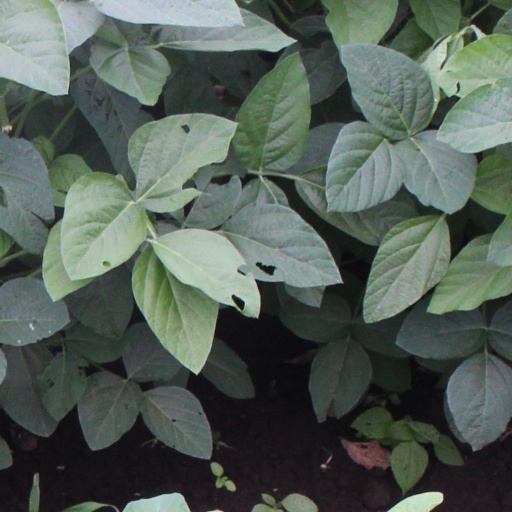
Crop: soybean